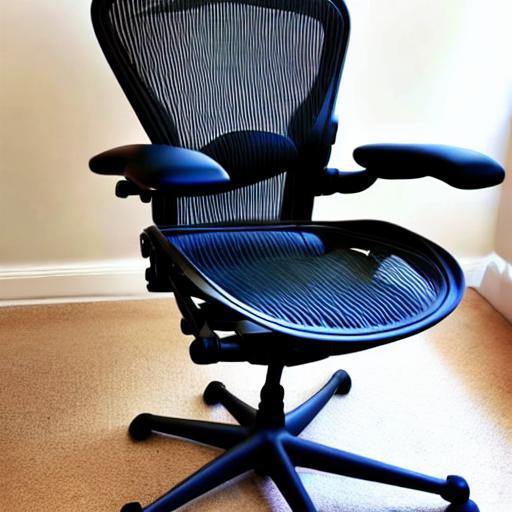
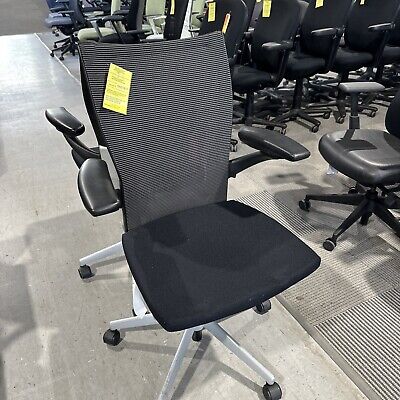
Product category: items_chair
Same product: no